Santoshi Mata

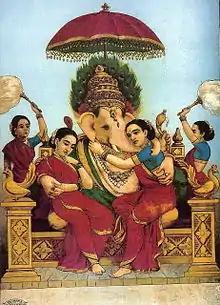
Ganesha with consorts Riddhi and Siddhi, who are portrayed as Santoshi Mata's parents in the film "Jai Santoshi Maa".

The film "Jai Santoshi Maa" links the birth of Santoshi Mata to the festival of Raksha Bandhan, where a sister ties a "rakhi" (a type of string bracelet) on her brother's wrist and, in return, the brother gifts his sister sweets, gifts and a promise of eternal protection. When Ganesha's sister, Manasa, celebrates the festival with him, his sons ask Ganesha to grant them also a sister. Although Ganesha initially refuses, upon the repeated pleas of his sons, his two wives Riddhi and Siddhi, his sister and the divine sage Narada, Ganesha creates Santoshi Mata through two flames rising from his wives' breasts. Narada declares that this mind-born daughter of Ganesha will always fulfil everyone’s desires and, thus, would be called Santoshi Maa, the Mother of Happiness or Satisfaction.